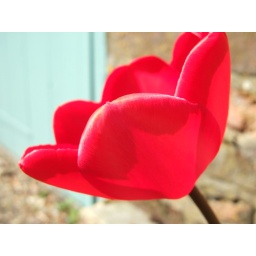
red tulip against sea green door